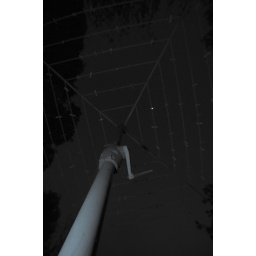
Clothes line by night. Converted to black and white